President's Education Awards Program

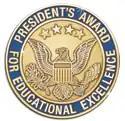
Seal of the U.S. President's Education Award

The President's Education Awards Program (PEAP) is awarded on behalf of the President of the United States and the United States Secretary of Education. PEAP was founded in 1983. The purpose of the program is to recognize students in elementary, middle and high school for their educational achievements.